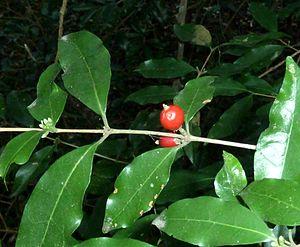
Tricalysia est un genre de plantes appartenant à la famille des Rubiacées.